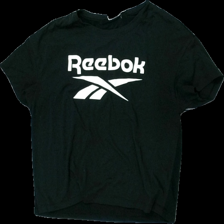
View: front
Type: Training top
Category: Ladies
Brand: Reebok
Colors: Black, White
Material: 68% polyester, 32% cotton
Pattern: Logo print
Cut: Regular, C-collar
Size: S
Season: All
Trend: Sports
Damage: pilling armpit
Damage location: top left
Damage 2: pilling armpit
Damage 2 location: top right
Price range: <50
Recommended usage: Export
Comment: washed out